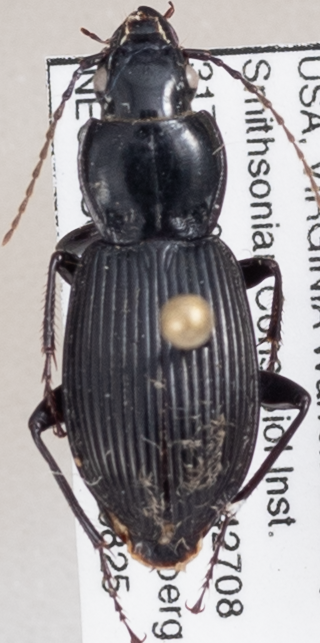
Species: Pterostichus coracinus
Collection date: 2022-08-25
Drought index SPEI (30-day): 1.082
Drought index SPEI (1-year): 0.9
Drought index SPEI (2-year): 0.8